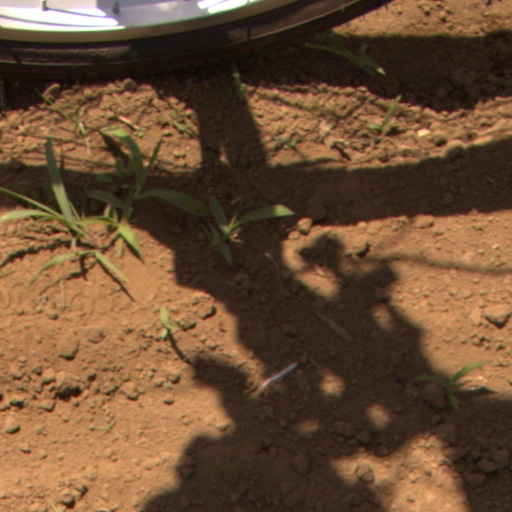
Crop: Jerusalem artichoke